Huopanankoski

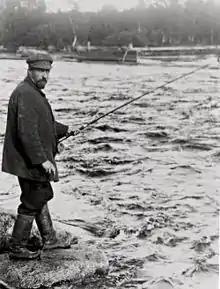
Author Juhani Aho fishing in Huopanankoski in the year 1912

Huopanankoski (meaning: Huopana rapids) is a popular fishing rapids in Central Finland with cultural heritage landscape. Sport fishing has been practised in these waters since the 1800s. The rapids became famous due to the Finnish author and journalist Juhani Aho, who wrote popular short stories of his flyfishing experiences there.